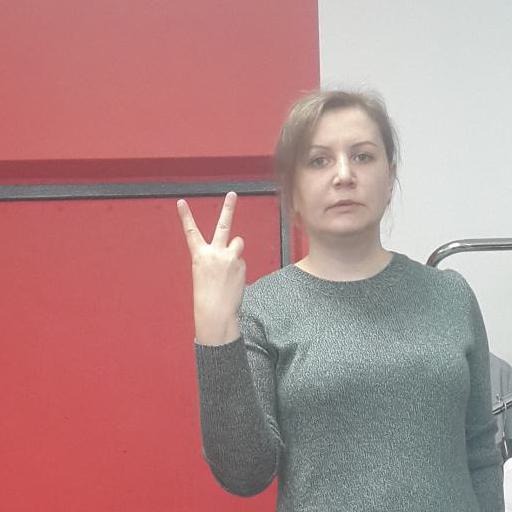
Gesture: peace_inverted